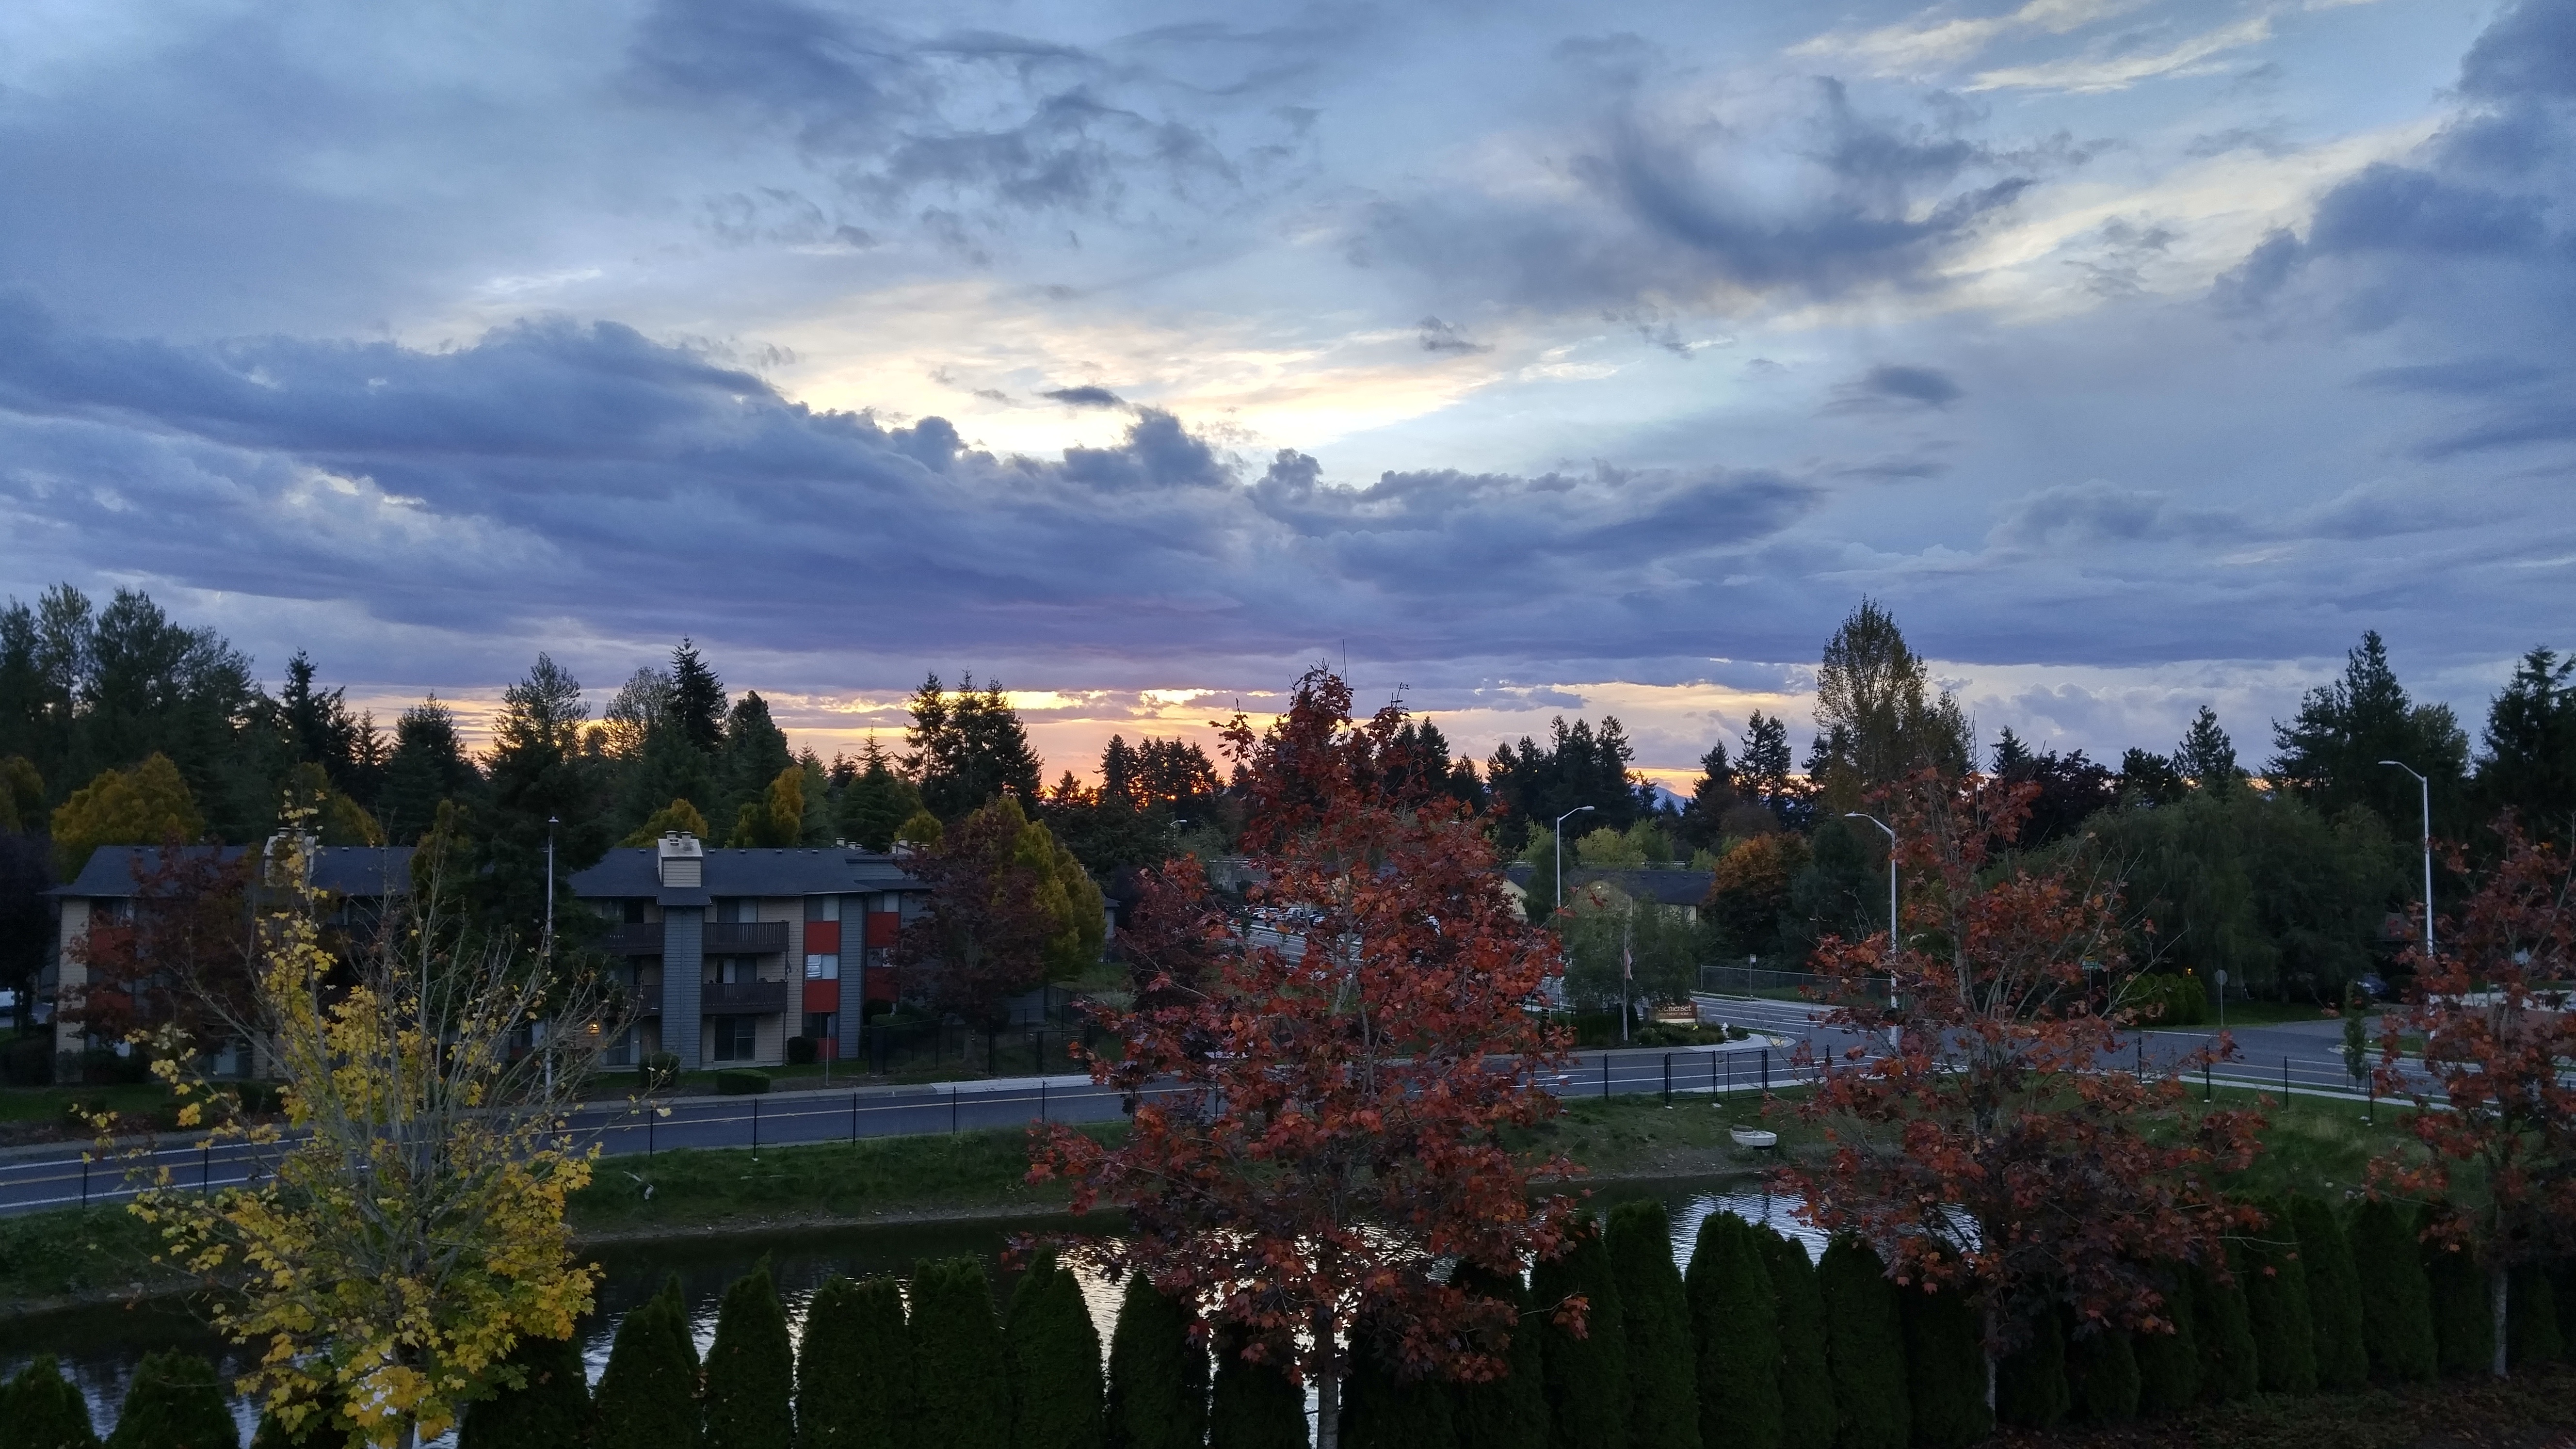
landscape, tree, cloud, plant, sky, skyline, morning, flower, city, cityscape, panorama, dusk, evening, reflection, autumn, park, season, residential area, human settlement, woody plant